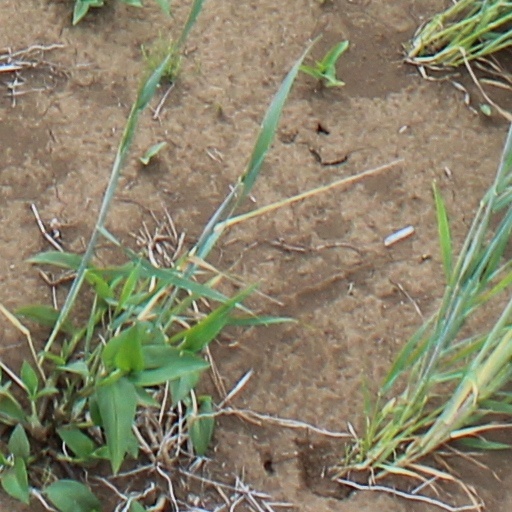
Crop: wheat